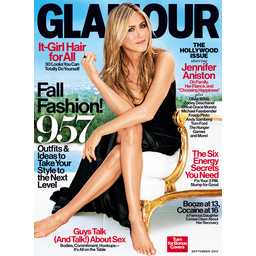
Label: paper